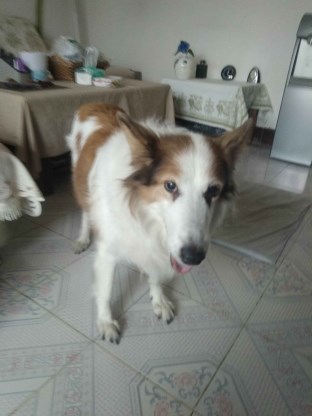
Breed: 227-n000094-collie